List of Gotham (franchise) characters

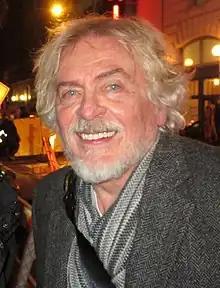
Daniel Davis

Ian Hargrove (portrayed by Leslie Odom Jr.) – An insane bombmaker who was originally incarcerated at Blackgate Penitentiary. While being transferred to a mental hospital, the prison van he was in was intercepted by the Russian Mob led by Gregor Kasyanov where they threatened him to make bombs in exchange that his brother John does not become their target. Upon ending up in police custody when most of the Russian Mob present were killed by a bomb that was set off by Butch Gilzean, Ian Hargrove was among the patients of the recently opened Arkham Asylum.